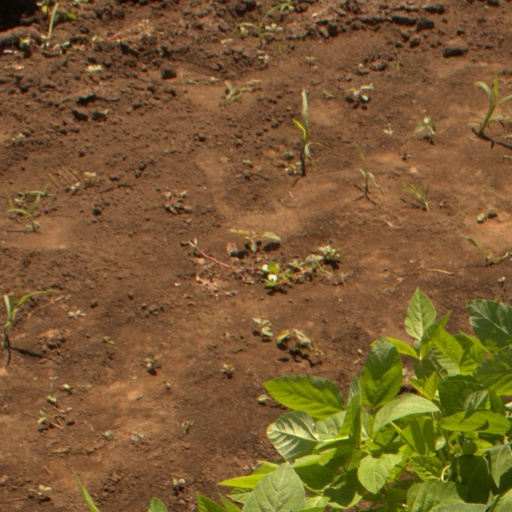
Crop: soybean